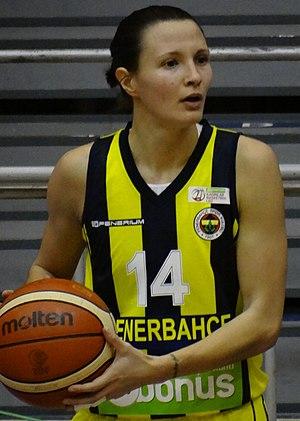
Giorgia Sottana, née le 15 décembre 1988 à Trévise, est une joueuse italienne de basket-ball évoluant au poste d'arrière.